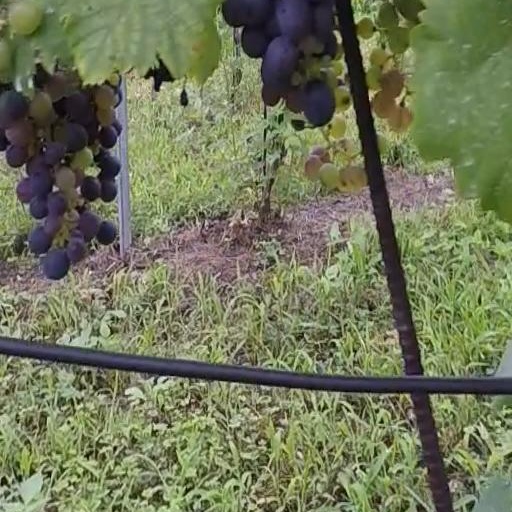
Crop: grape